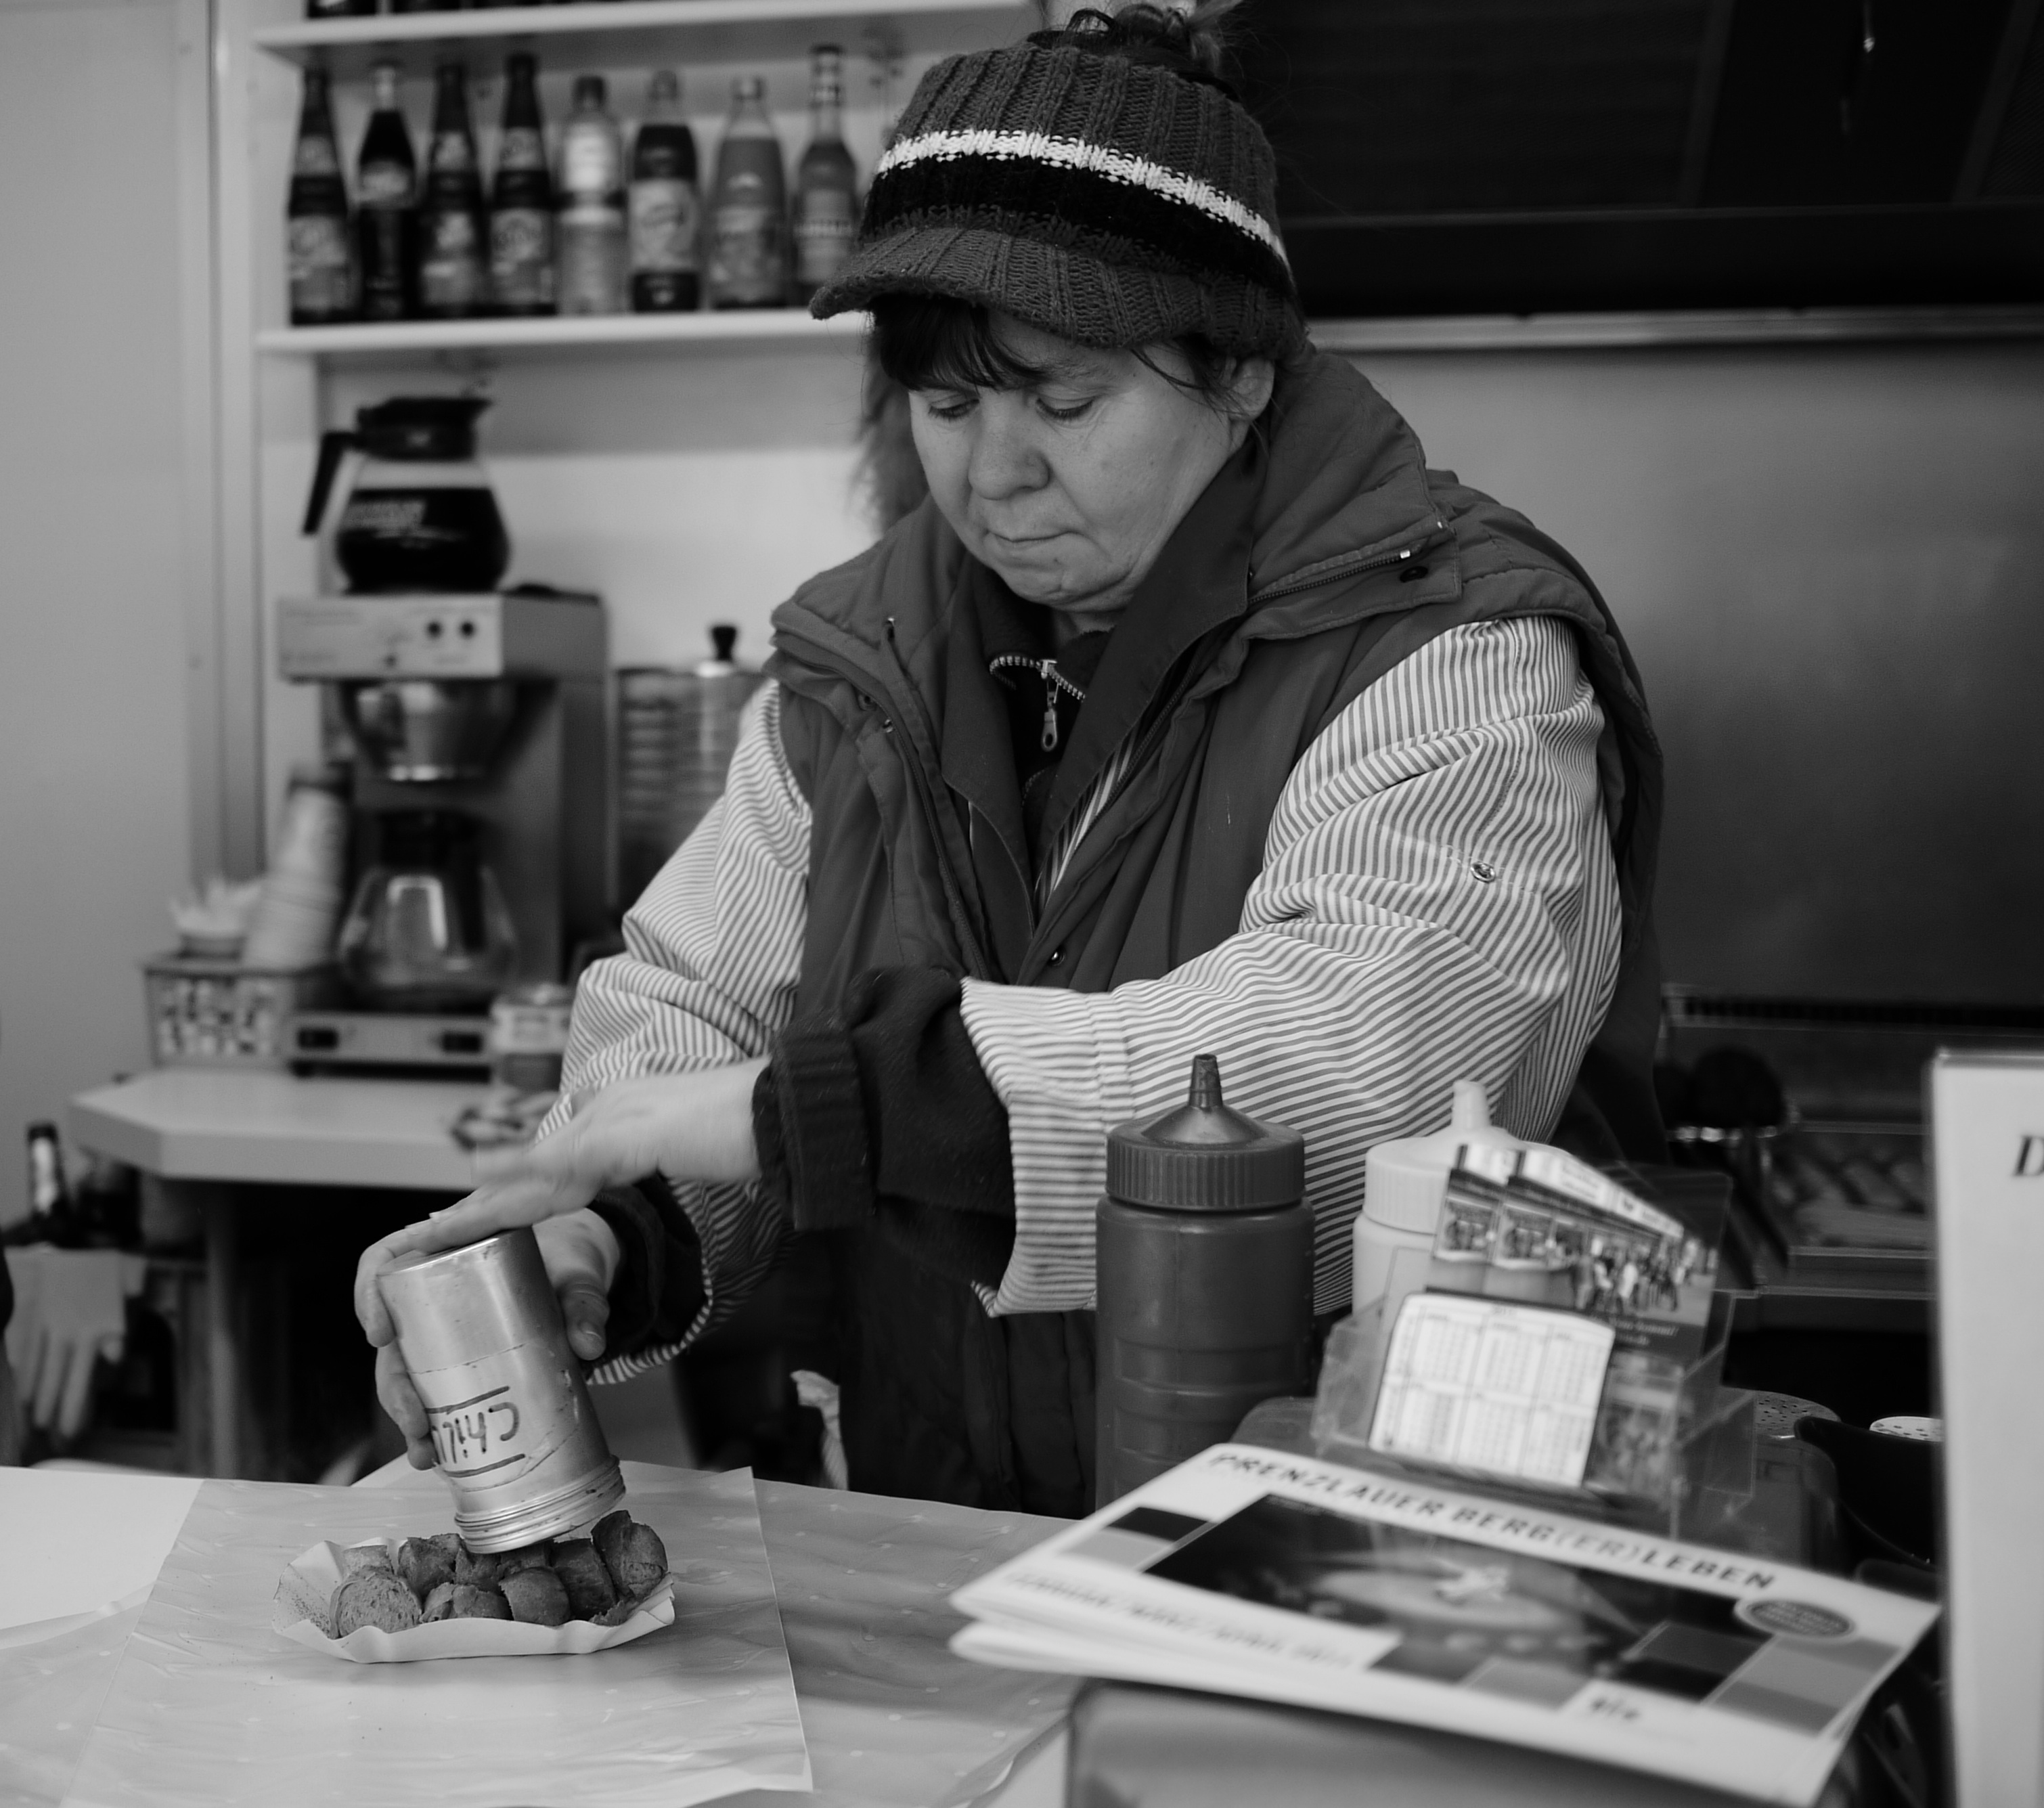
person, black and white, white, street, photography, ebook, training, black, monochrome, streetphotography, flickr, thomas, video, design, glasses, olympus, photograph, omd, fuji, leica, monochrom, leuthard, hcb, thomasleuthard, streettogs, monochrome photography